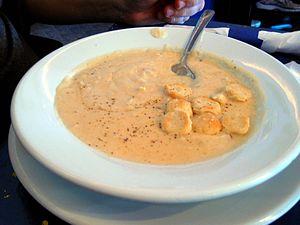
La soupe de crabes femelles, ou she-crab soup, est une soupe proche de la bisque, à base de lait ou de crème épaisse, de bouillon de crabe ou de poisson, de chair de crabe bleu, et — traditionnellement — d'œufs de crabe et enfin d'un peu de sherry. Elle peut être épaissie d'une purée de riz bouilli et s’assaisonne avec de la noix de muscade, des échalotes ou des oignons.
Un velouté est un potage fait d'un consommé réduit, lié en fin de cuisson à la crème fraîche et au jaune d'œuf qui donne une sensation de douceur et de moelleux. Le terme s'est étendu aux crèmes : réductions liées à la crème sans jaune d’œuf.